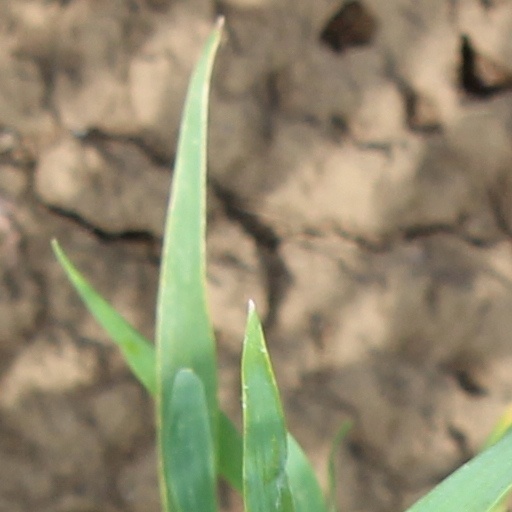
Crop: wheat